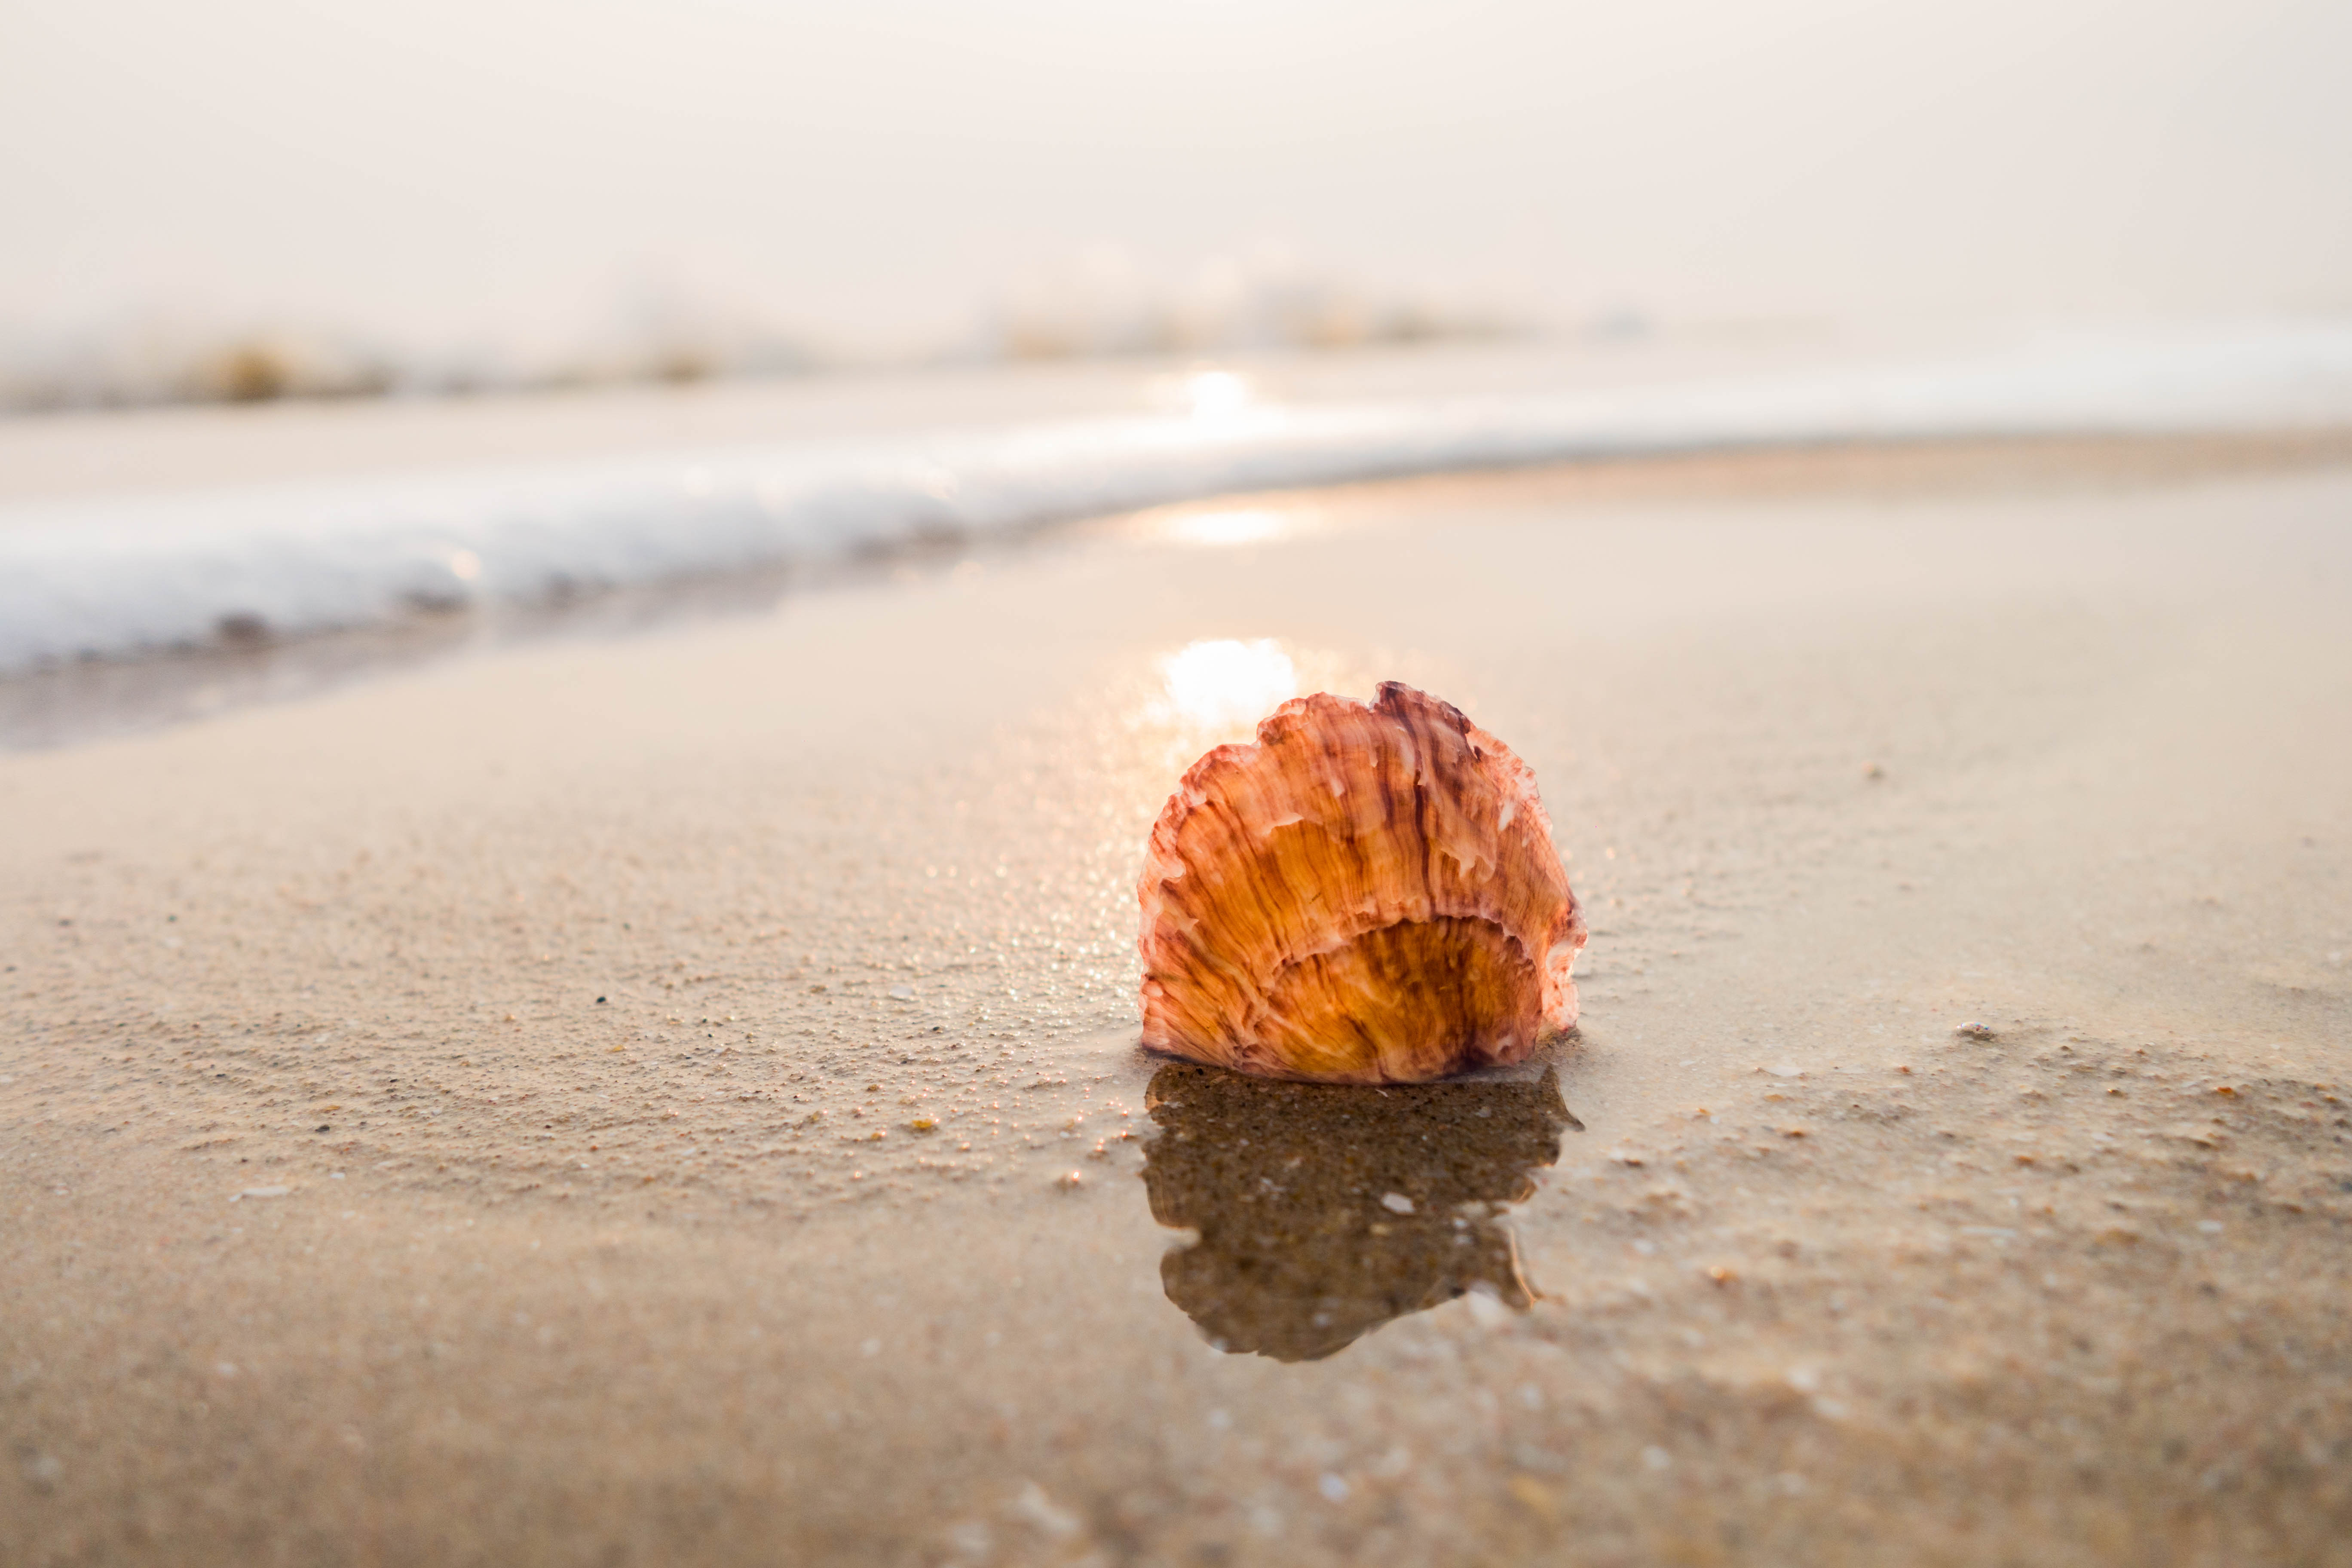
sea, morning, soft wave, shell, sand, beach, ocean, conch, natural material, vacation, coast